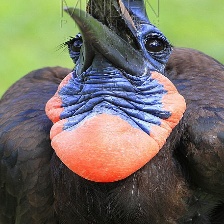
Species: ABYSSINIAN GROUND HORNBILL
Scientific name: BUCORVUS ABYSSINICUS
ImageNet parent category: hornbill